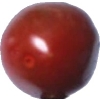
Label: tomato_cherry_maroon